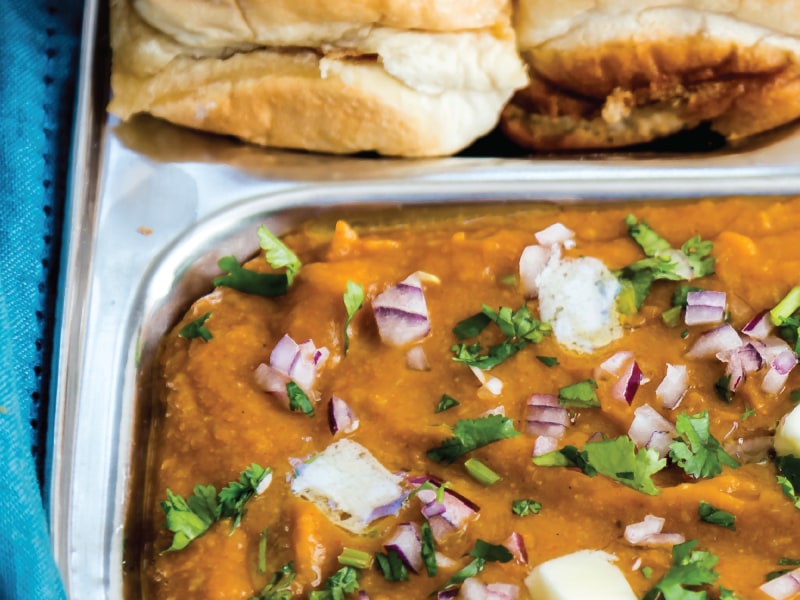
Dish: pav_bhaji